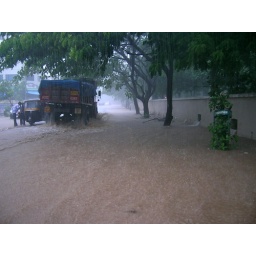
Knee deep water on the road in front of China Valley